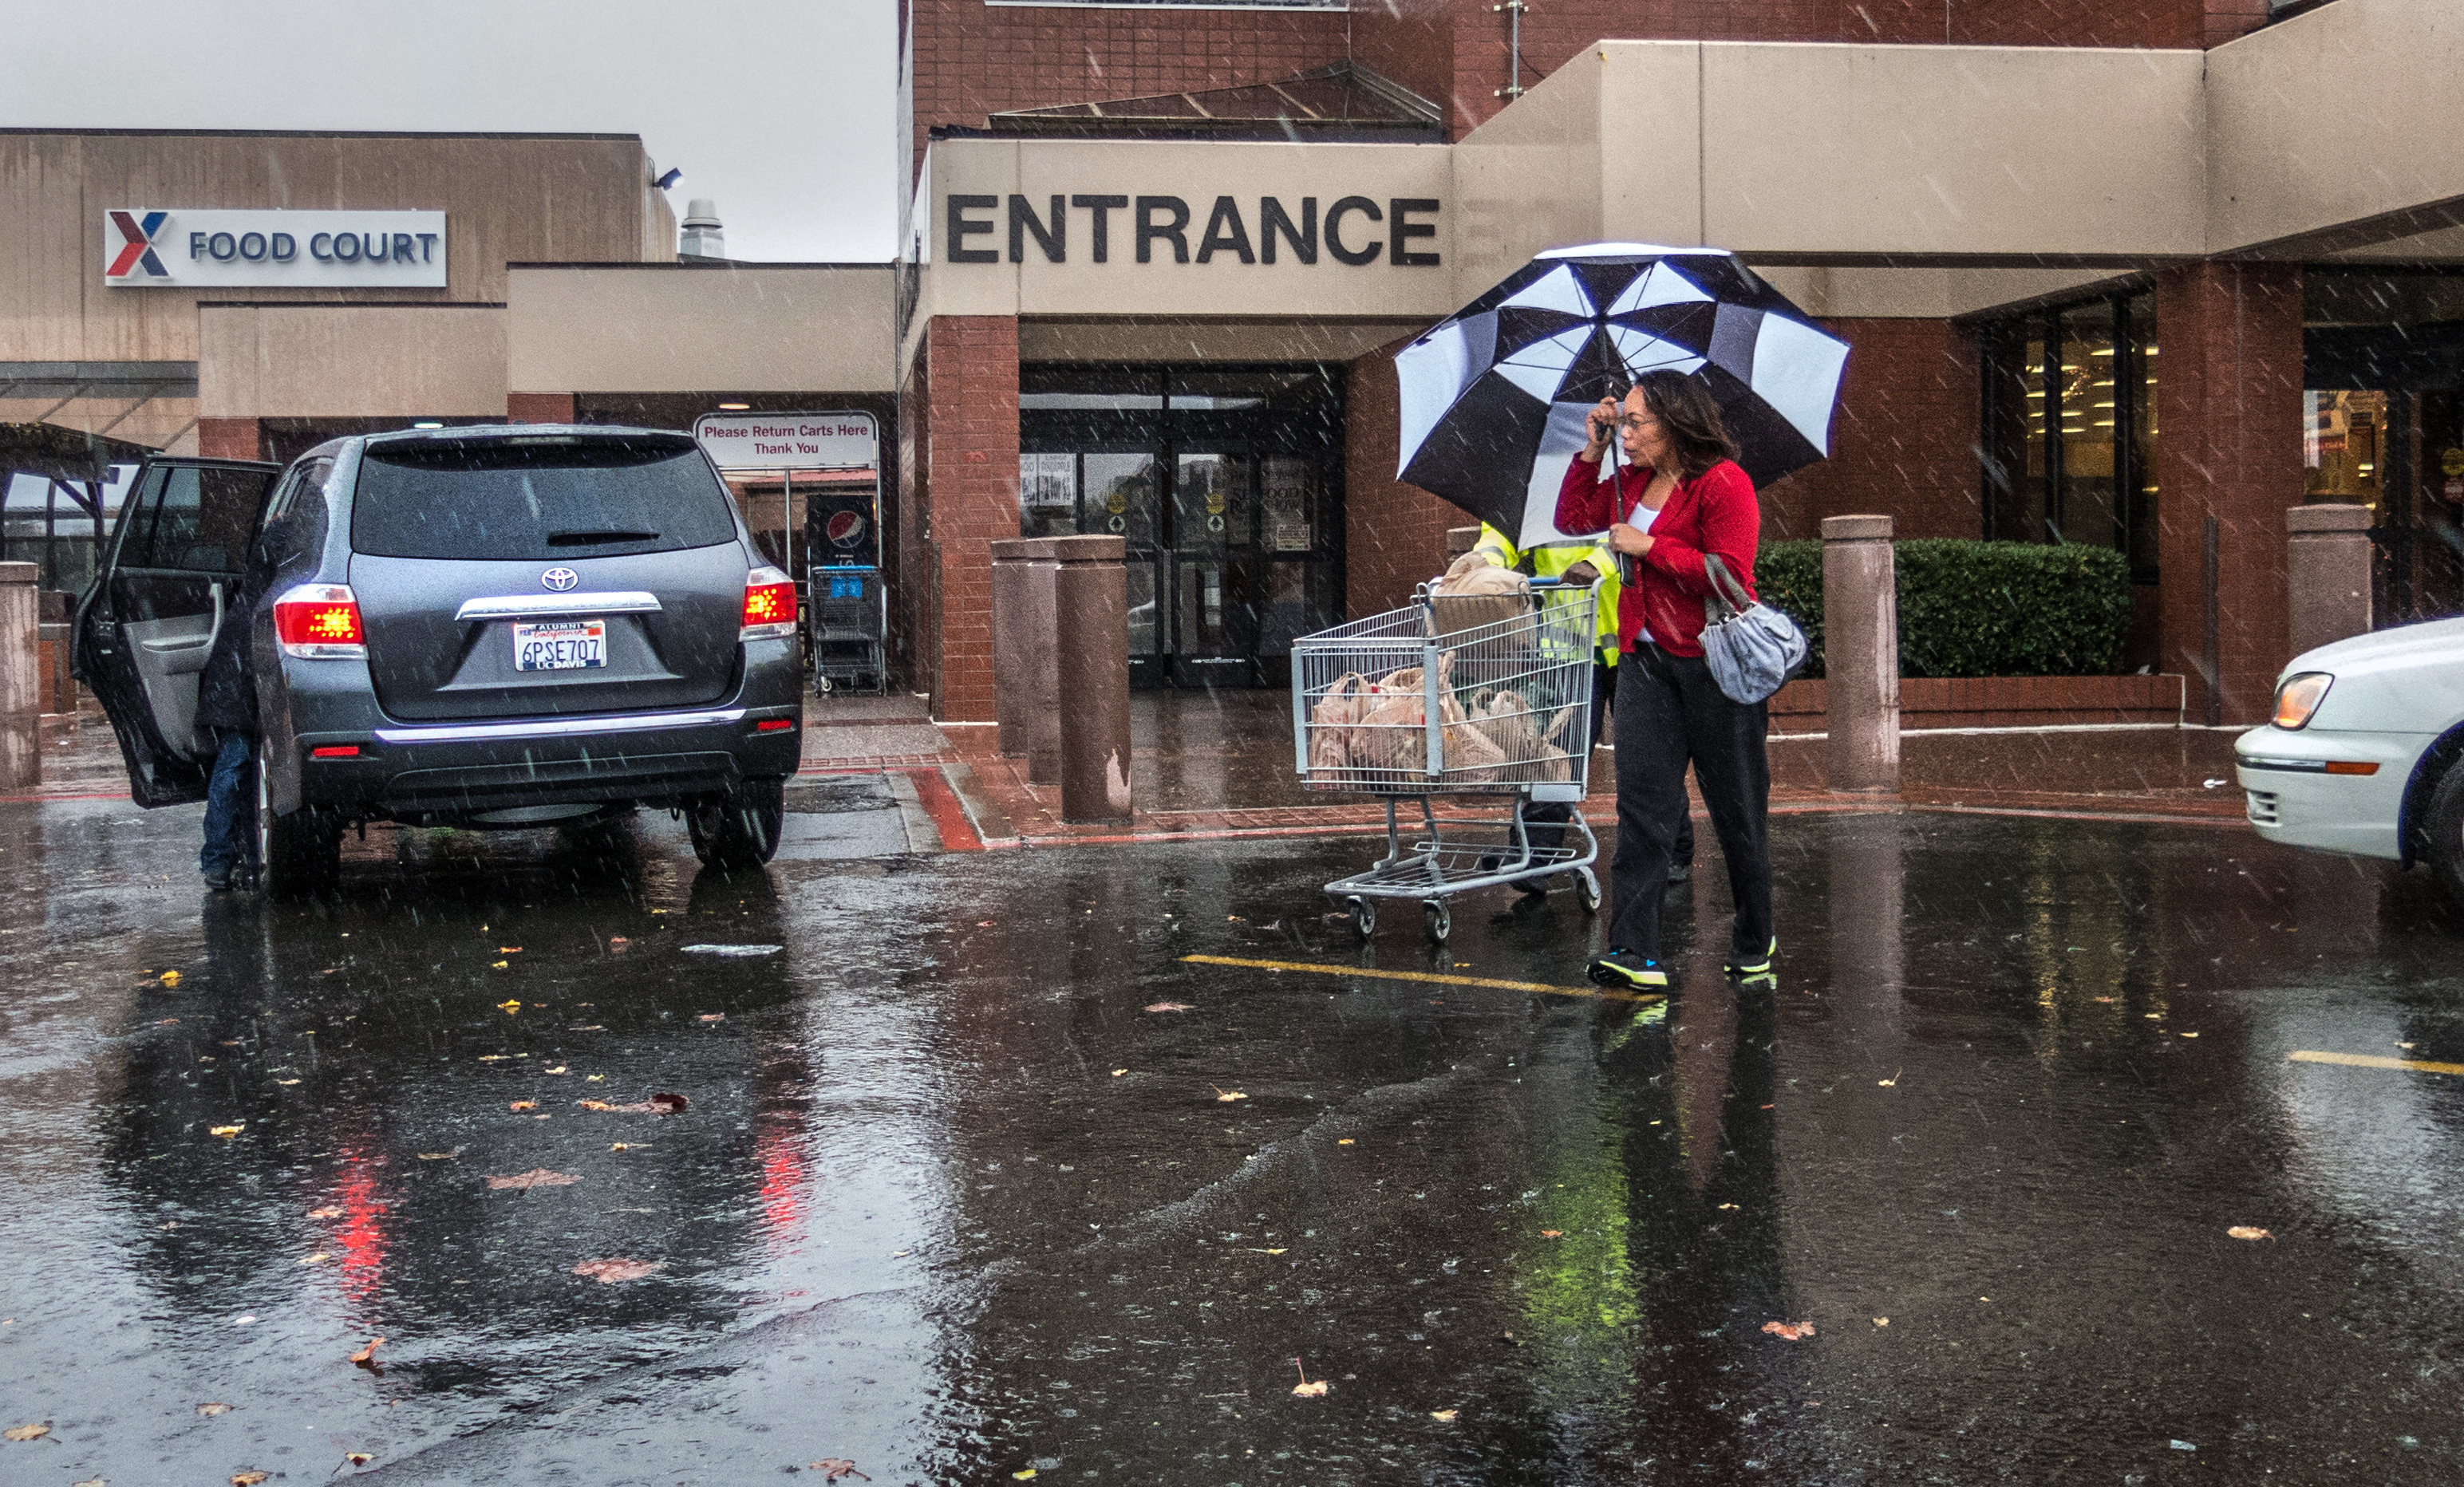
pedestrian, snow, rain, umbrella, weather, shopping, parkinglot, shopper, mcclellan, commissary